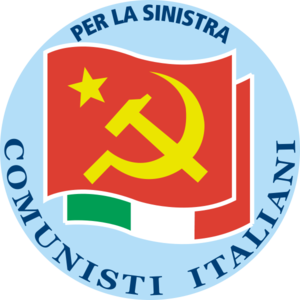
Partito dei Comunisti Italiani
Partiets logo
Partito dei Comunisti Italiani er et italiensk politisk parti. Partiet blev dannet i 1998 af en udbrydergruppe fra Rifondazione Comunista.